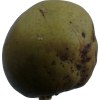
Label: pear